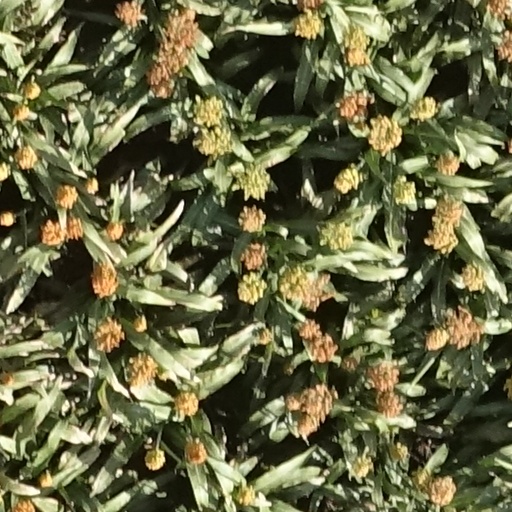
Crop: sorghum